Ear trumpet

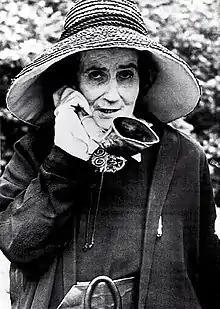
Madame de Meuron using an ear trumpet

Toward the late 19th century, hidden hearing aids became increasingly popular. Rein pioneered many notable designs, including his 'acoustic headbands', where the hearing aid device was artfully concealed within the hair or headgear. Reins' "Aurolese Phones" were headbands, made in a variety of shapes, that incorporated sound collectors near the ear that would improve the acoustics. Hearing aids were also hidden in couches, clothing, and accessories. This drive toward ever-increasing invisibility was often more about hiding the individual's disability from the public than about helping the individual cope with his problem.